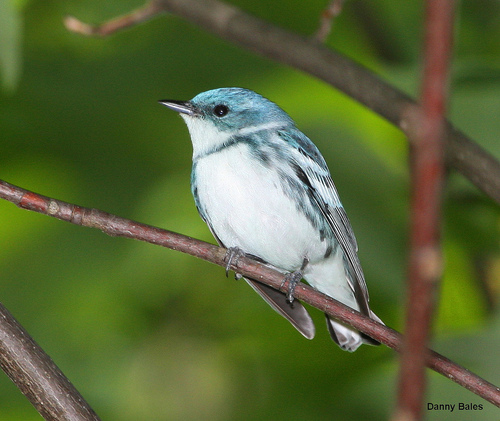
the small bird has a blue head and white body with short black beak.
this bird is white with blue on its head and black on its wings.
small white black and blue bird with short black tarsus and medium black beak
this bird is white with blue on its head and has a very short beak.
bright teal crown and wings on this white bellied and throated bird.
a very small bird, very small beak, white with a blue head, sitting on a branch.
the crown of this bird's head is blue, with white wingbars and gray feathers on the wings.
the small bird has a thick white belly and blue outer feathers.
this is a small light blue bird with a white throat, breast, belly and abdomen and white wingbars.
this bird is white with blue and has a long, pointy beak.
Species: Cerulean Warbler